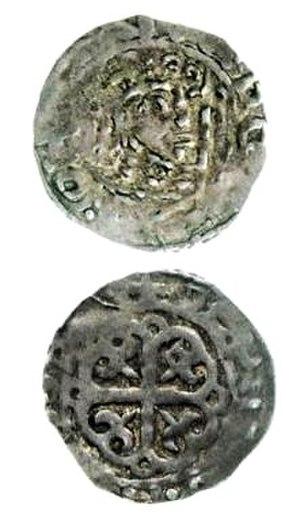
David Iᵉʳ, ou Dabíd mac Maíl Choluim, Daibhidh I mac [Mhaoil] Chaluim en gaélique, est prince de Cumbria de 1113 à 1124, puis roi d'Écosse de 1124 à sa mort. Fils cadet de Malcolm III et sainte Marguerite d'Écosse, David passe la majeure partie de son enfance en Écosse, mais est envoyé en Angleterre pour sa protection à partir de 1093. Pendant qu'en Écosse une guerre de succession fait rage, il rejoint la maison du futur Henri Iᵉʳ d'Angleterre, où il s'imprègne de la culture anglo-normande.
La révolution davidienne est un terme utilisé par certains historiens pour qualifier les grands changements qu'a connus le Royaume d'Écosse durant le règne de David Iᵉʳ d'Écosse. Ces changements comprennent notamment des créations de burghs, la mise en place effective de la réforme grégorienne, la fondation de monastères, la normandisation du gouvernement écossais et l'introduction du féodalisme par le biais des chevaliers normands et anglo-normands.